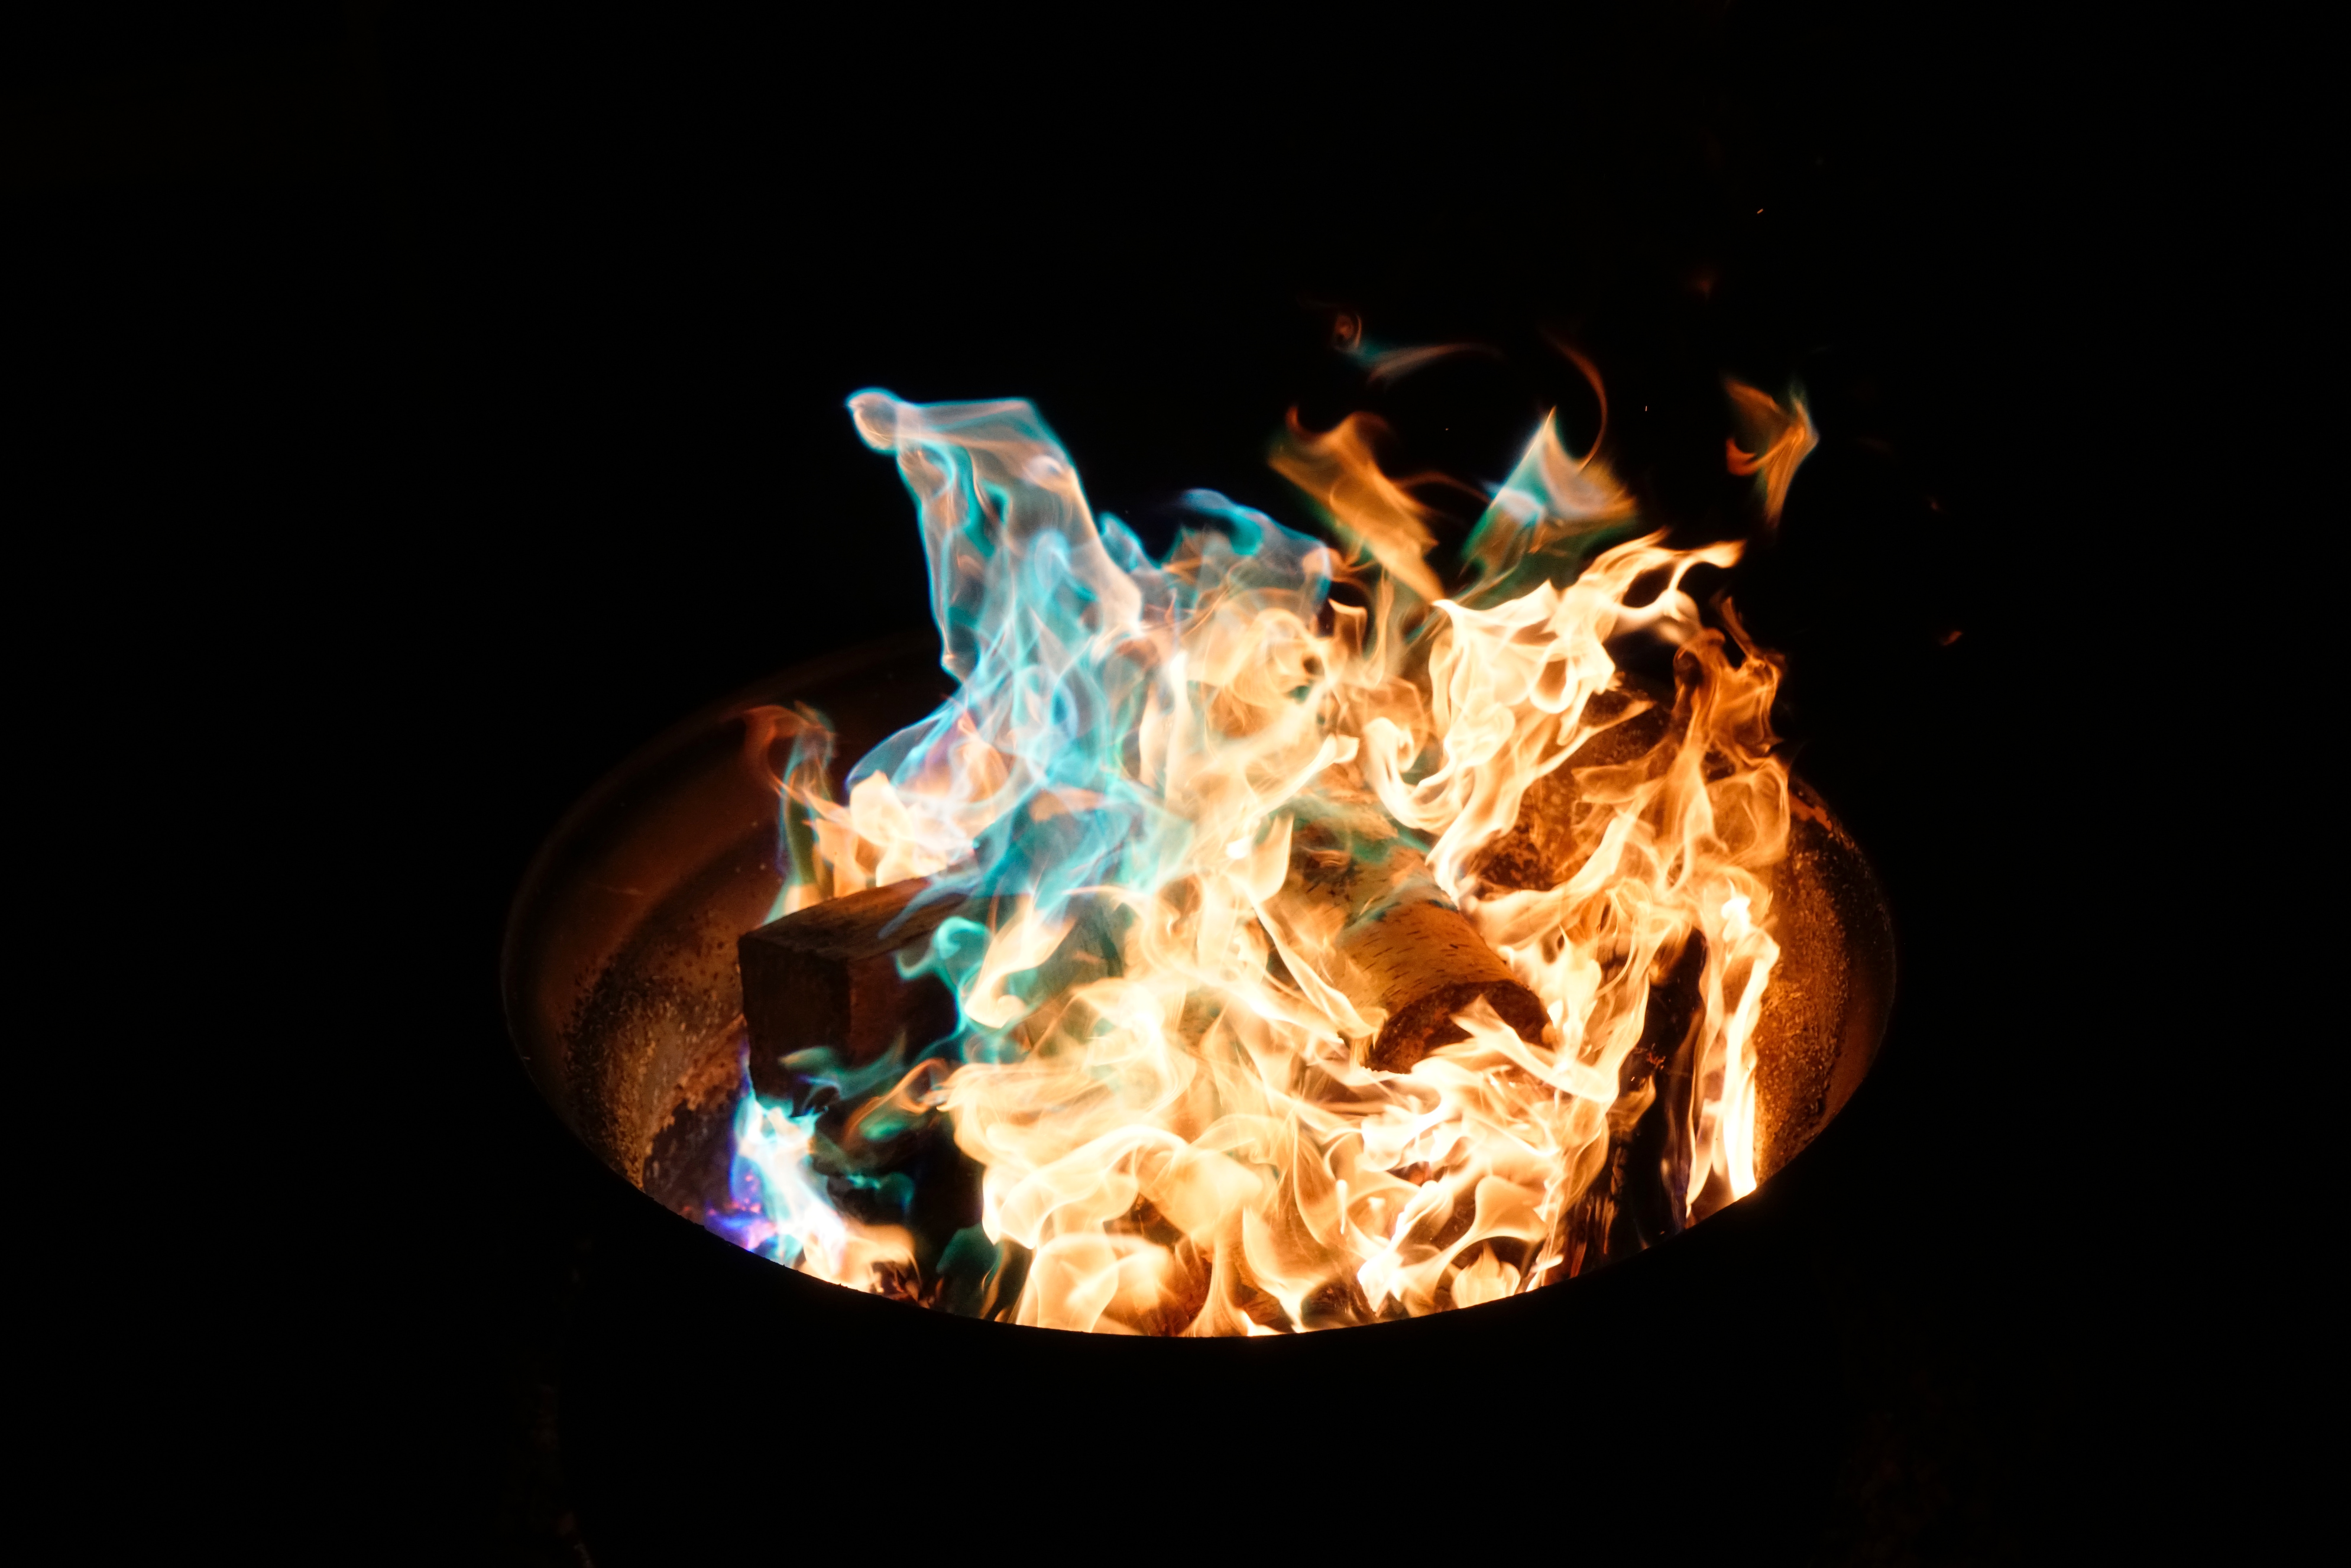
flame, fire, darkness, heat, cool image, cool photo, organism, computer wallpaper